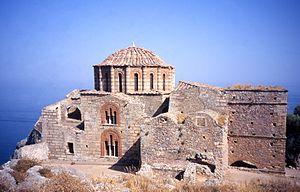
La Métropole de Monemvassia et Sparte est un évêché de l'Église orthodoxe de Grèce. Elle a son siège à Sparte. Elle étend son ressort sur toute la Laconie, à l'exception du Magne, dans la jurisdiction de la Métropole du Magne.
Monemvasia ou Monovásia ou Malvoisie est une ville fortifiée de Grèce située au sud du Péloponnèse, sur la côte est du district régional de Laconie.